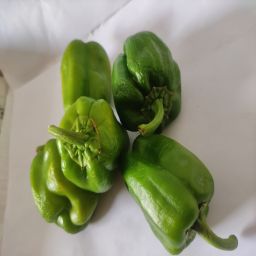
Crop: Bell Pepper
Quality: Unripe